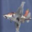
Label: airplane